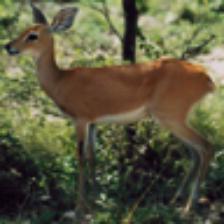
Label: NonHuman